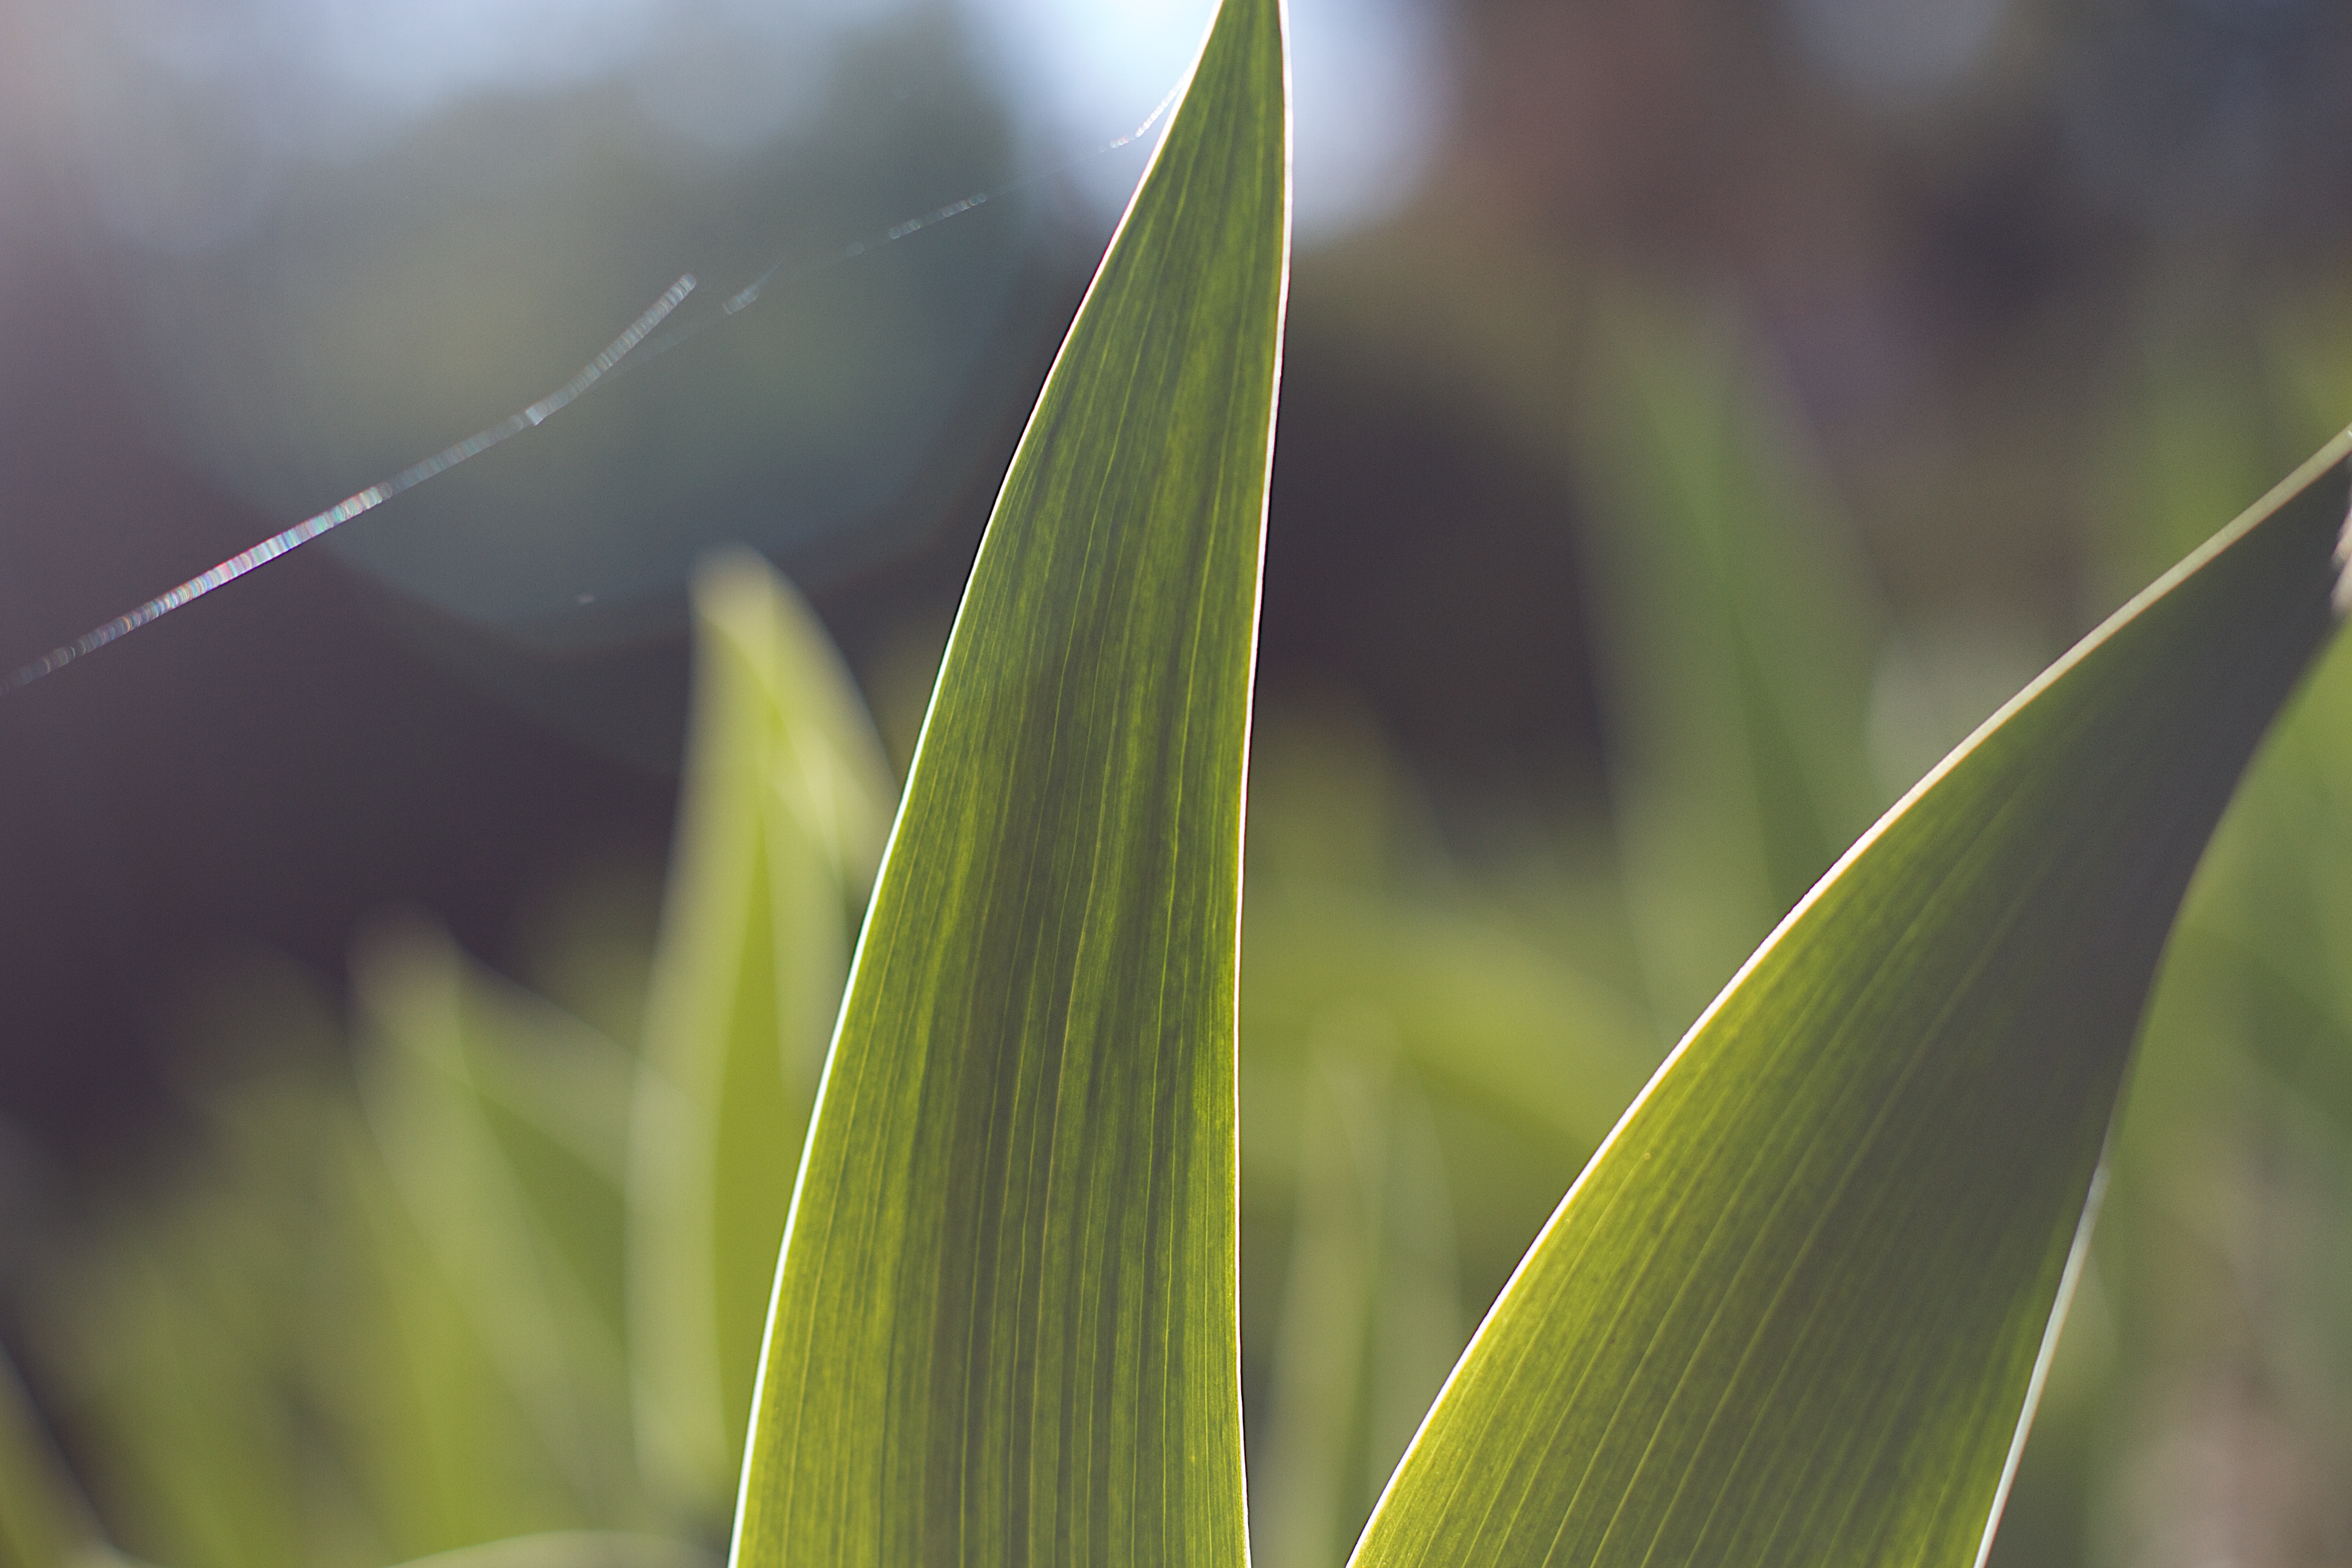
nature, grass, dew, plant, field, photography, sunlight, leaf, flower, green, botany, flora, close up, moisture, macro photography, grass family, plant stem